Okříšky

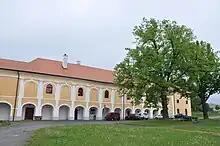
Okříšky Castle

The oldest monument is the Okříšky Castle. The original medieval fortress was rebuilt into a small Renaissance residence at the end of the 16th century. Later it was rebuilt in the Baroque style. Today it houses the municipal office and is used for cultural and social purposes.